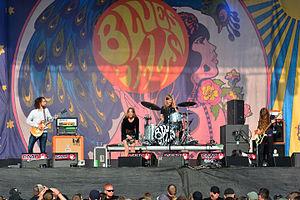
Blues Pills est un groupe de blues rock suédois, originaire d'Örebro. Il est formé en 2011 par la chanteuse suédoise Elin Larsson et l'ancienne section rythmique du groupe américain Radio Moscow.